Meritorious Service Medal (United States)

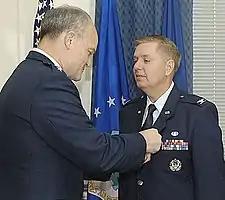
Lt. Gen. Jack L. Rives pins the Meritorious Service Medal on Colonel Lindsey Graham, April 2009

For enlisted ranks, the Navy, Marine Corps, and Coast Guard typically limit the award of the MSM to pay grades E-8 (e.g., USN/USCG senior chief petty officer and USMC master sergeant or first sergeant) and E-9 (e.g., USN/USCG master chief petty officer and USMC sergeant major or master gunnery sergeant). Awarding the MSM to pay grade E-7 (e.g., USN/USCG chief petty officer and USMC gunnery sergeant) and below is very rare and by exception.